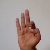
The image shows a hand gesture representing the letter 'F' in Indian Sign Language.